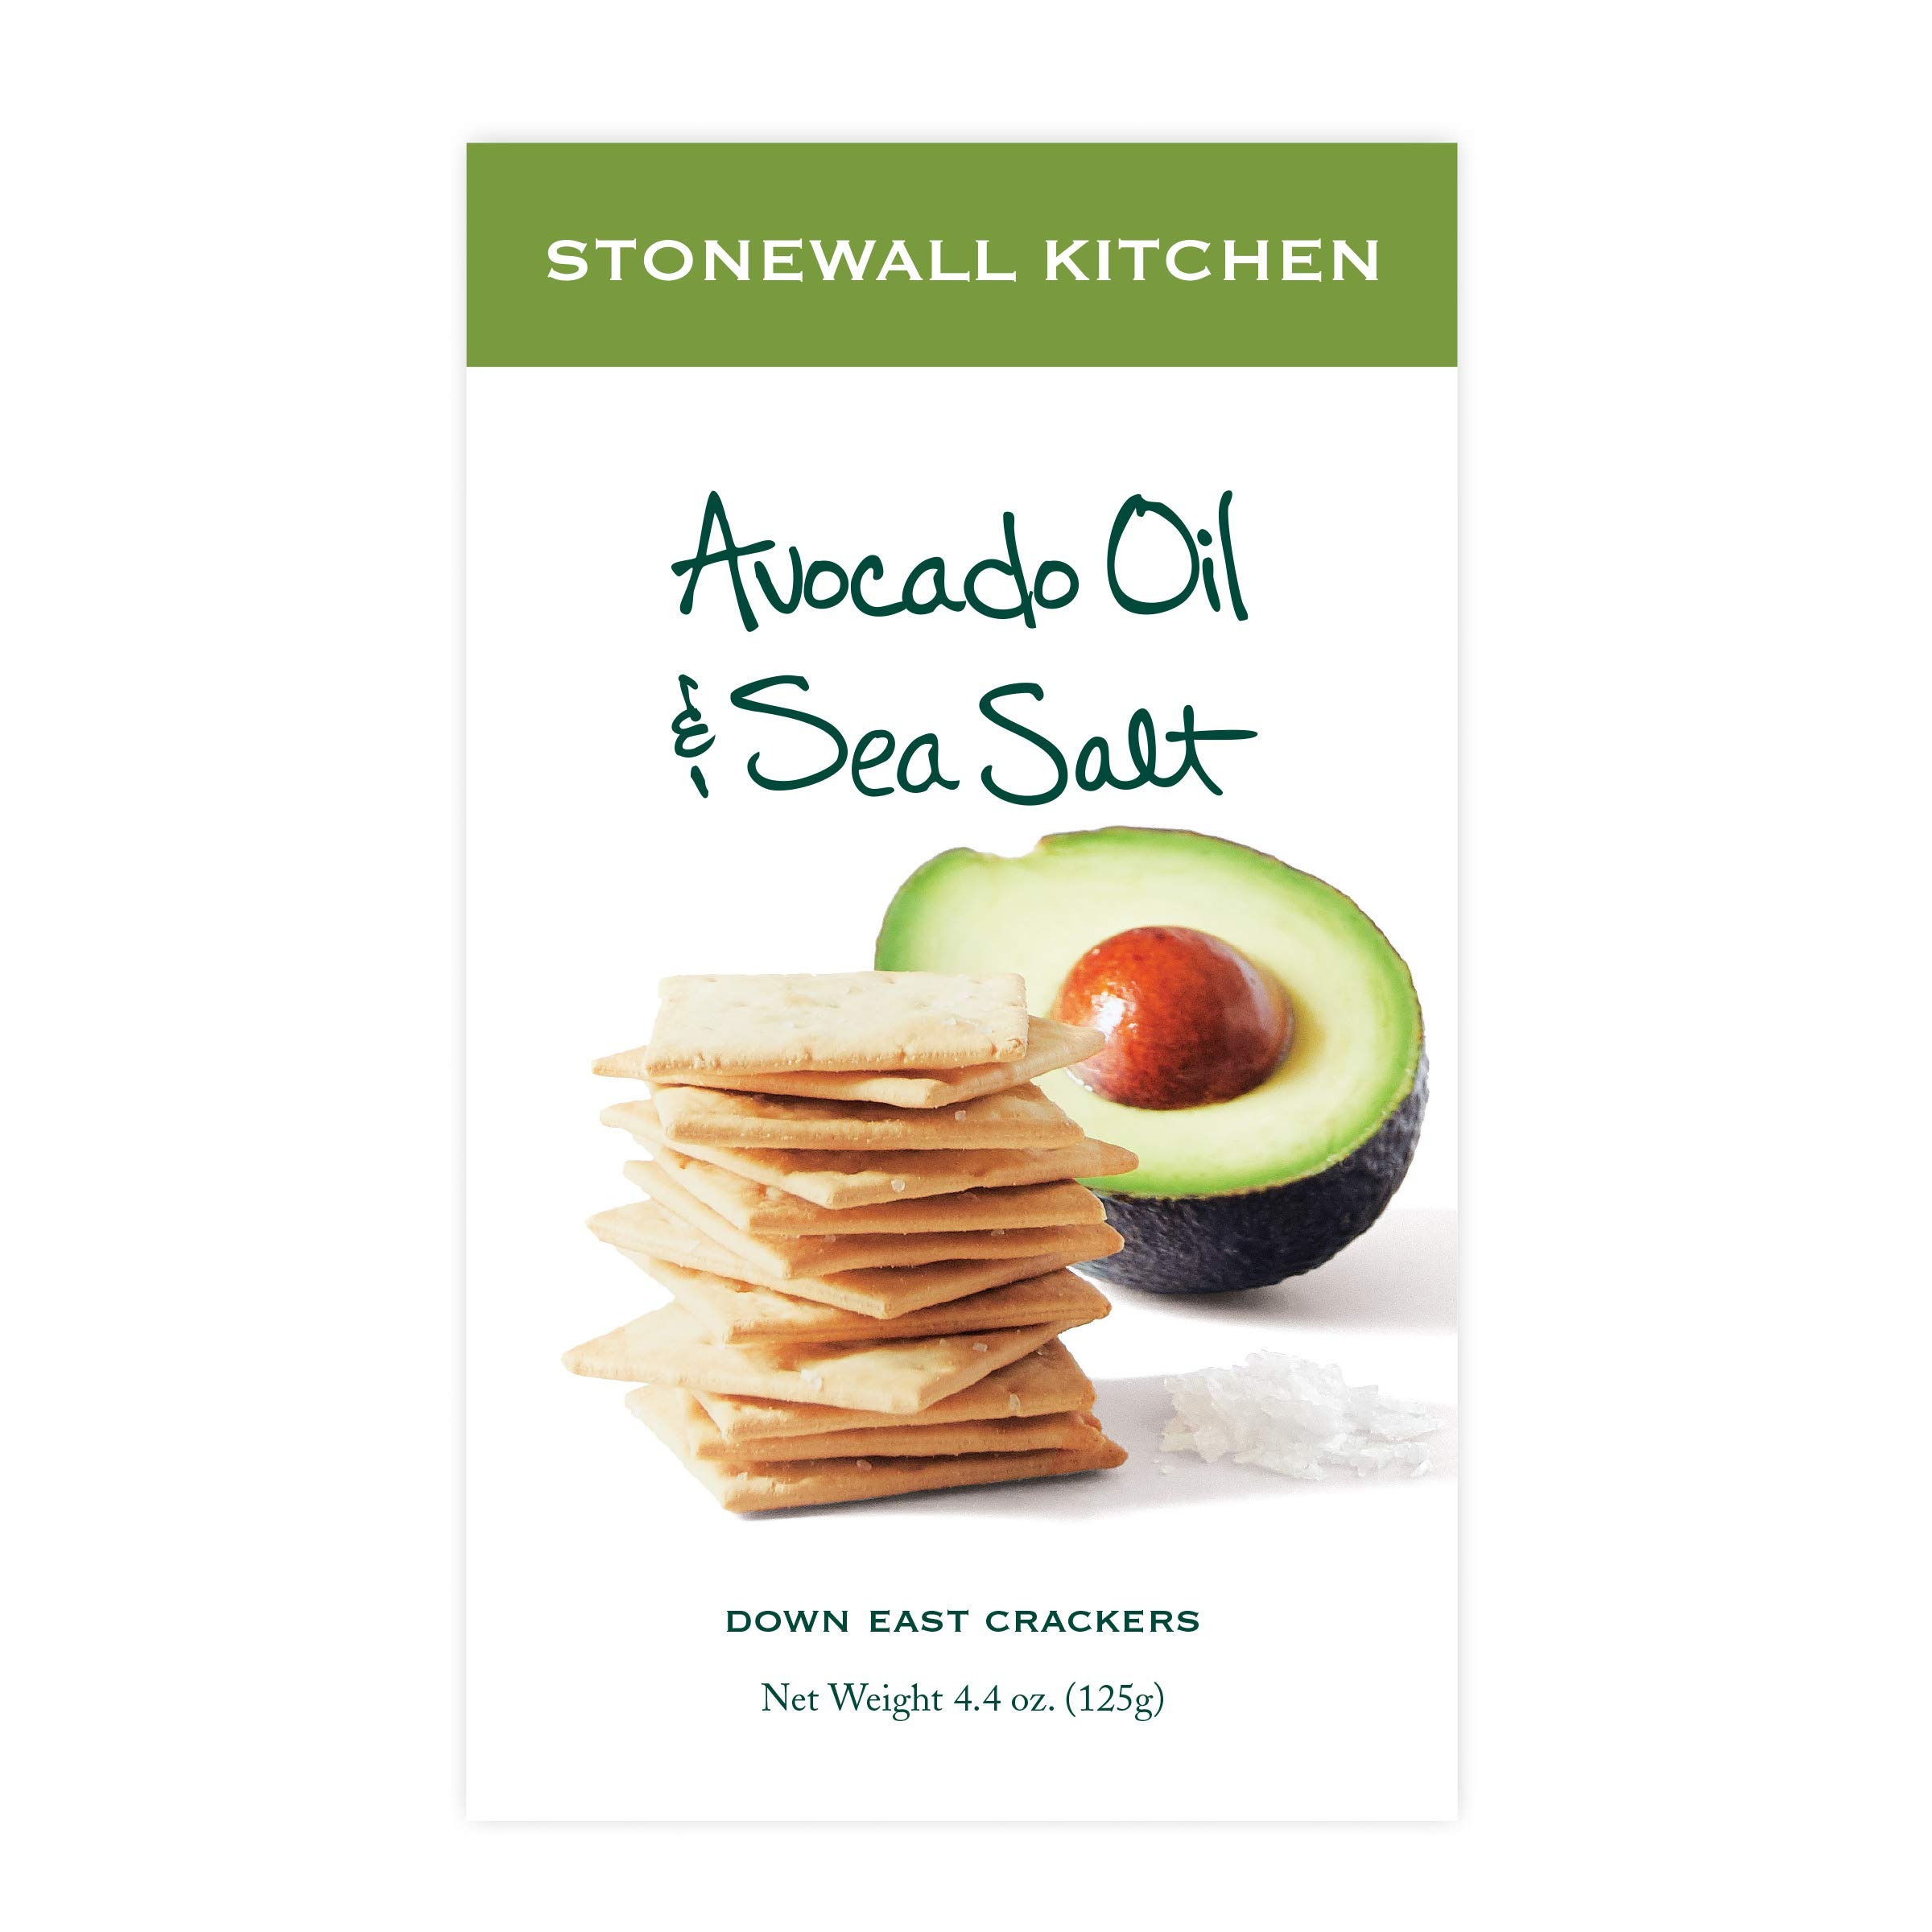
Item Name: Stonewall Kitchen Avocado Oil & Sea Salt Cracker, 4.4 ounces
Bullet Point 1: Stonewall Kitchen Avocado Oil & Sea Salt Cracker, 4.4 ounces
Bullet Point 2: Avocado oil and sea salt add a wholesome twist to our classic-style crackers
Bullet Point 3: Thin and crisp with a wonderfully delicate texture
Bullet Point 4: Enjoy their light and mild flavor with aged cheeses, savory spreads
Bullet Point 5: Stonewall Kitchen Family of Brands: Our award winning line of gourmet food, home goods, and gifts are loved around the world. Featuring brands such as Legal Sea Foods, Michel Design Works, Montebello, Napa Valley Naturals, Stonewall Home, Stonewall Kitchen, Urban Accents, Vermont Coffee Company, Vermont Village, and Village Candle
Bullet Point 6: About Us: It all started in 1991 at a local farmers' market with a few dozen items that we'd finished hand-labeling only hours before. Fast-forward to today and Stonewall Kitchen is now home to an ever-growing family of like-minded lifestyle brands! Expertly made with premium ingredients, our products are the result of decades spent dreaming up, testing and producing only the very best in specialty foods and fine home living.
Value: 4.4
Unit: Ounce

Price: 7.95